Iowa Speedway

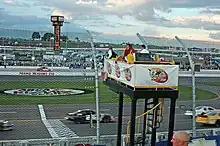
The Iowa Speedway in June 2007.

The facility opened as scheduled on September 15, 2006, with Woody Howard winning the first race at the track. The race and its preliminary sessions were marred with excessive tire wear, with mandatory competition cautions being implemented prior to the event. Three weeks later, the facility held its first music festival. The next year, the facility held its first IRL race, with Dario Franchitti winning the first major race at the facility. In late February 2008, chief financial officer Jerry Jauron replaced Stan Clement as the track's president. That same year, the facility was awarded annual NASCAR races for 2009, with the second-tier NASCAR Nationwide Series (now known as the NASCAR Xfinity Series) and the third-tier NASCAR Craftsman Truck Series.